Maciej Kot

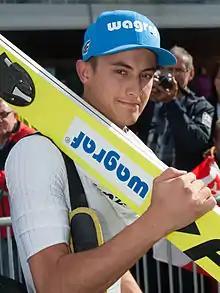
Maciej Kot (2015)

Maciej Kot (born 9 June 1991) is a Polish ski jumper. He is a member of the national team and competed at the Winter Olympics in 2014 and 2018. He is a 2017 World Champion and bronze medalist of 2013 World Championship in the team large hill event.